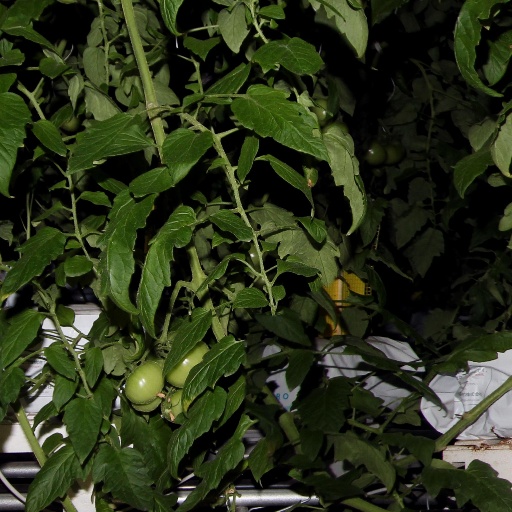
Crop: tomato